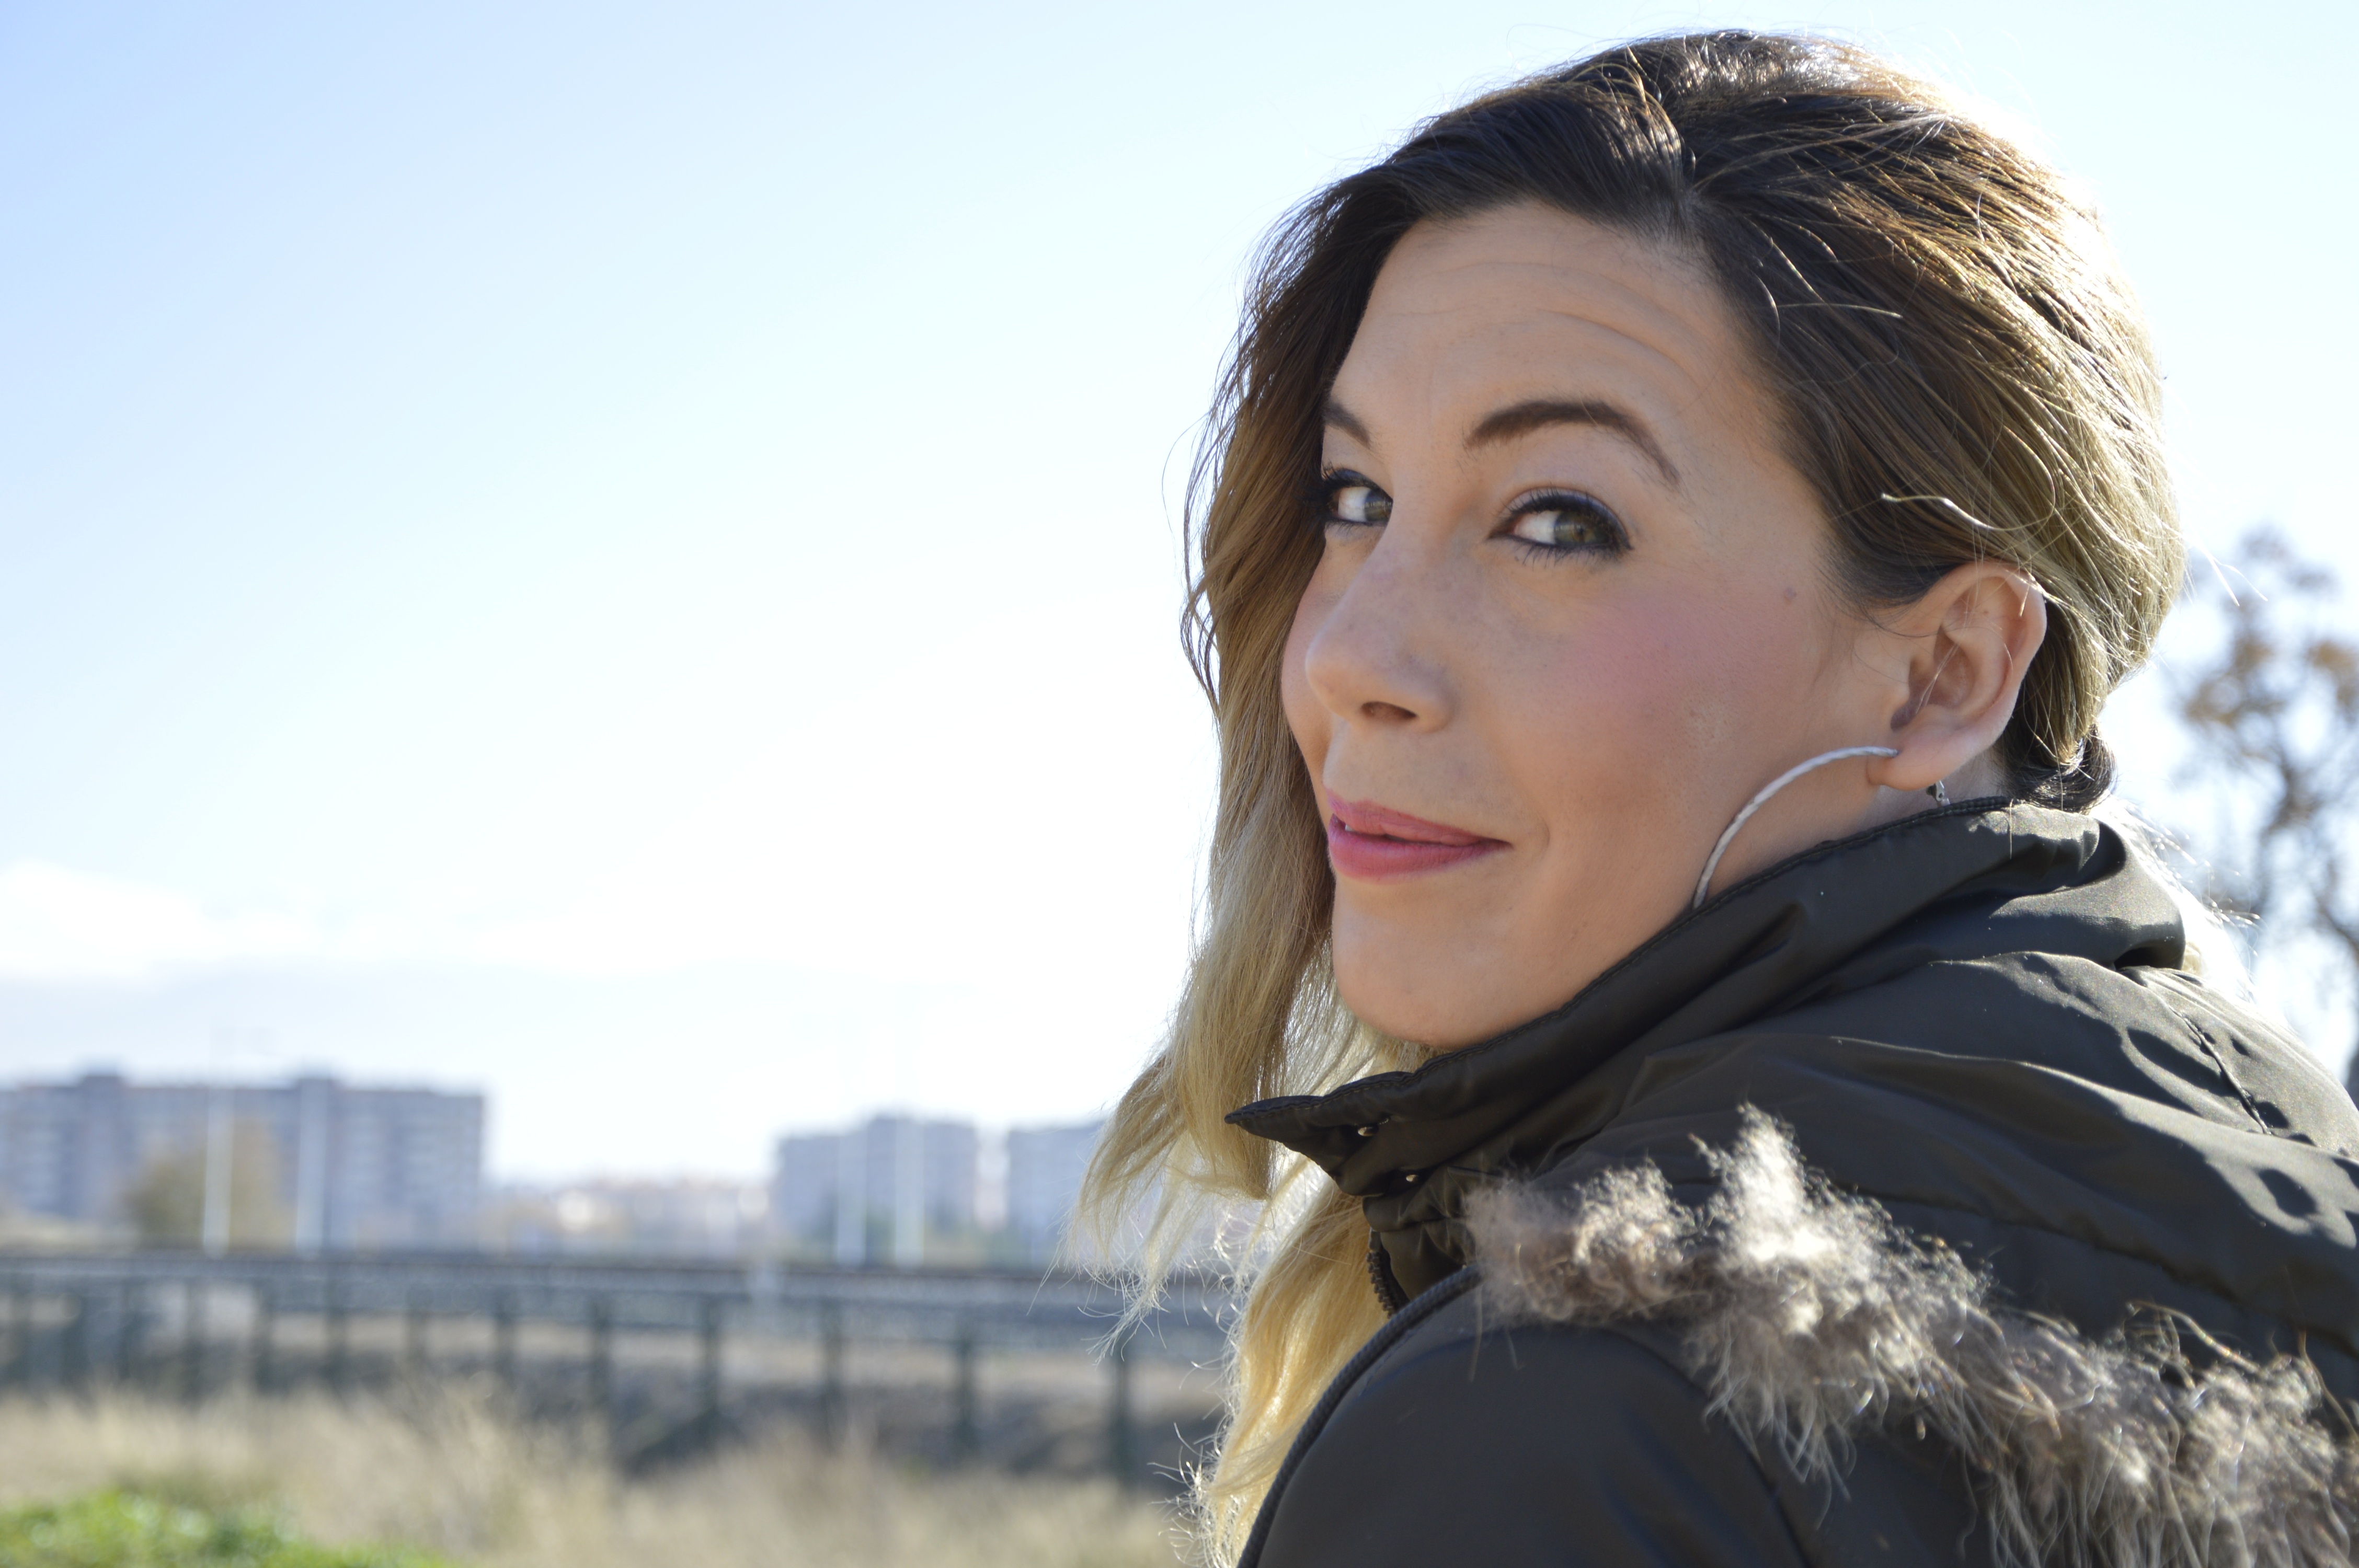
person, girl, woman, photography, portrait, model, young, hairstyle, women, head, beauty, sexy, bella, photo shoot, portrait photography